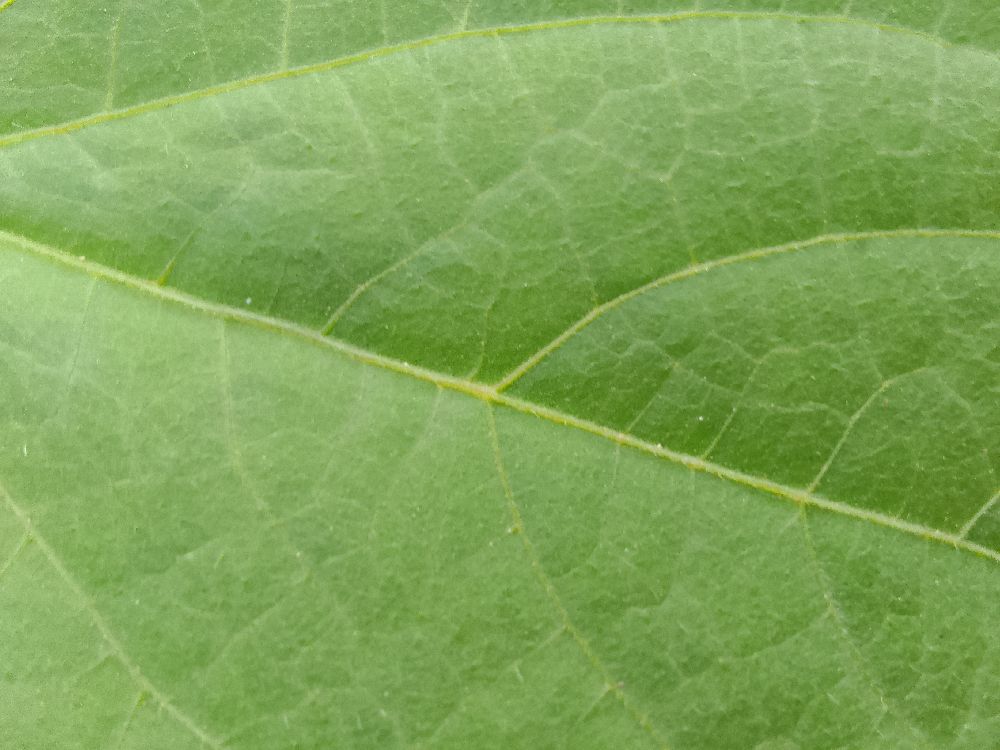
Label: healthy